U.S. Route 36

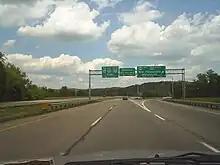
Eastern terminus of US 36 in Uhrichsville, OH

US 36 enters Ohio in Darke County near the small village of Palestine, after which it passes through Darke, Miami, Champaign, Union, Delaware, Knox, and Coshocton counties before reaching its terminus at Uhrichsville in Tuscarawas County. It travels concurrent with US 127 in Greenville for about . Within the state, US 36 is classified as 83.1% rural and 16.9% urban with only coded as freeway (out of total). It also travels concurrent with US 33 in Marysville for about . The Birthplace of Rutherford B. Hayes, 19th President of the United States, 17 E. William St., Delaware, is on the north side of US 36, approximately west of the US 23 overpass. The home was demolished in 1926 and the location is marked with a historical monument.